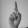
ASL letter: D